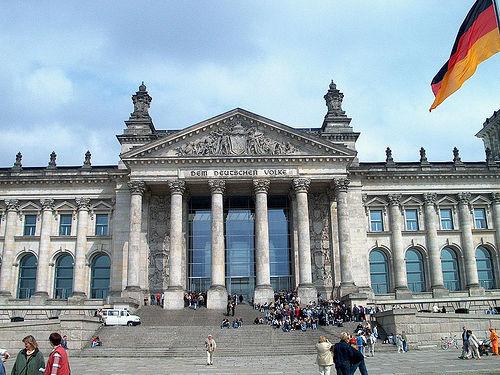
Weather: cloudy or overcast